Fatale (film)

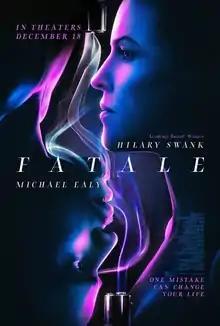
Theatrical release poster

Fatale is a 2020 American psychological thriller film directed by Deon Taylor, from a screenplay by David Loughery. The film stars Hilary Swank, Michael Ealy, Mike Colter, and Danny Pino.